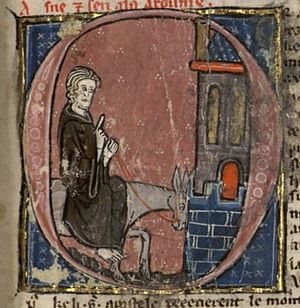
Peter Eremit
Peter Eremitten ankommer Rom.
Peter Eremit var en fransk munk, der i 1096 ledede Folkekorstoget, en forsamling af bønder, håndværkere, lavadelige riddere, kvinder og børn, der ville befri Jerusalem, som Peter tidligere havde besøgt. Han regnedes for hellig, og havde mange beundrere. Nogle mener, han tjente som inspirator for pave Urban 2.